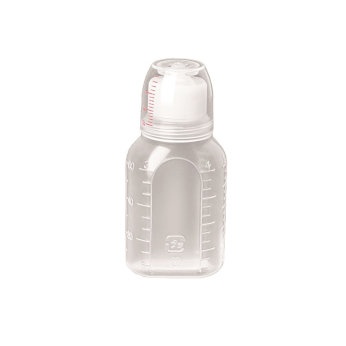
ALC. Bottle w/Cup 60ml（アルコール・お化粧品入れにも◎）【EVERNEW】
キャップが計量カップを兼ねており細かな燃料計算が可能 密閉性が高く安心して持ち運べる燃料用アルコール小分け容器 「Ti 570FD Cup」に「BLUENOTEstove」＋ 「Pre-Heating Plate」＋「Ti9G Windshield」＋ ライターがALL IN ONEで収納可 もちろんフタも閉まります。 予備燃料の携行や900mlサイズ以上のポットを使用する際に最適なサイズです。 サイズ：34×46×高さ97mm 質量：15g 容量：60ml(20ml刻み) 素材：ポリプロピレン ポリエチレン(内ノズル) 画像・文章はEVERNEW公式ホームページより転載しております
Brand: EVERNEW
Category: Sporting Goods > Outdoor Recreation > Camping & Hiking > Camping Tools > Camping Oil